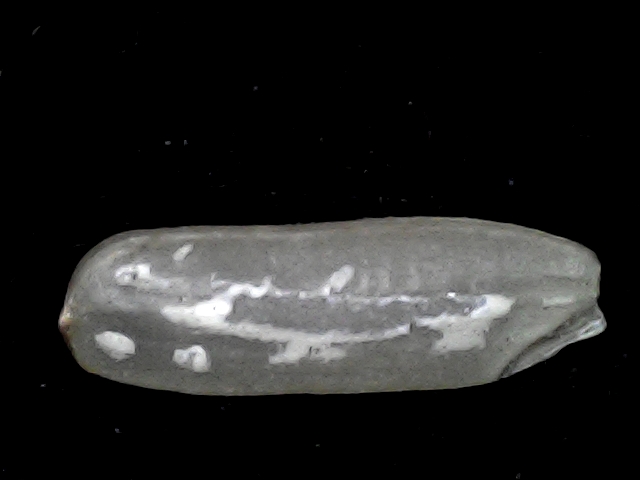
Rice variety: BD87